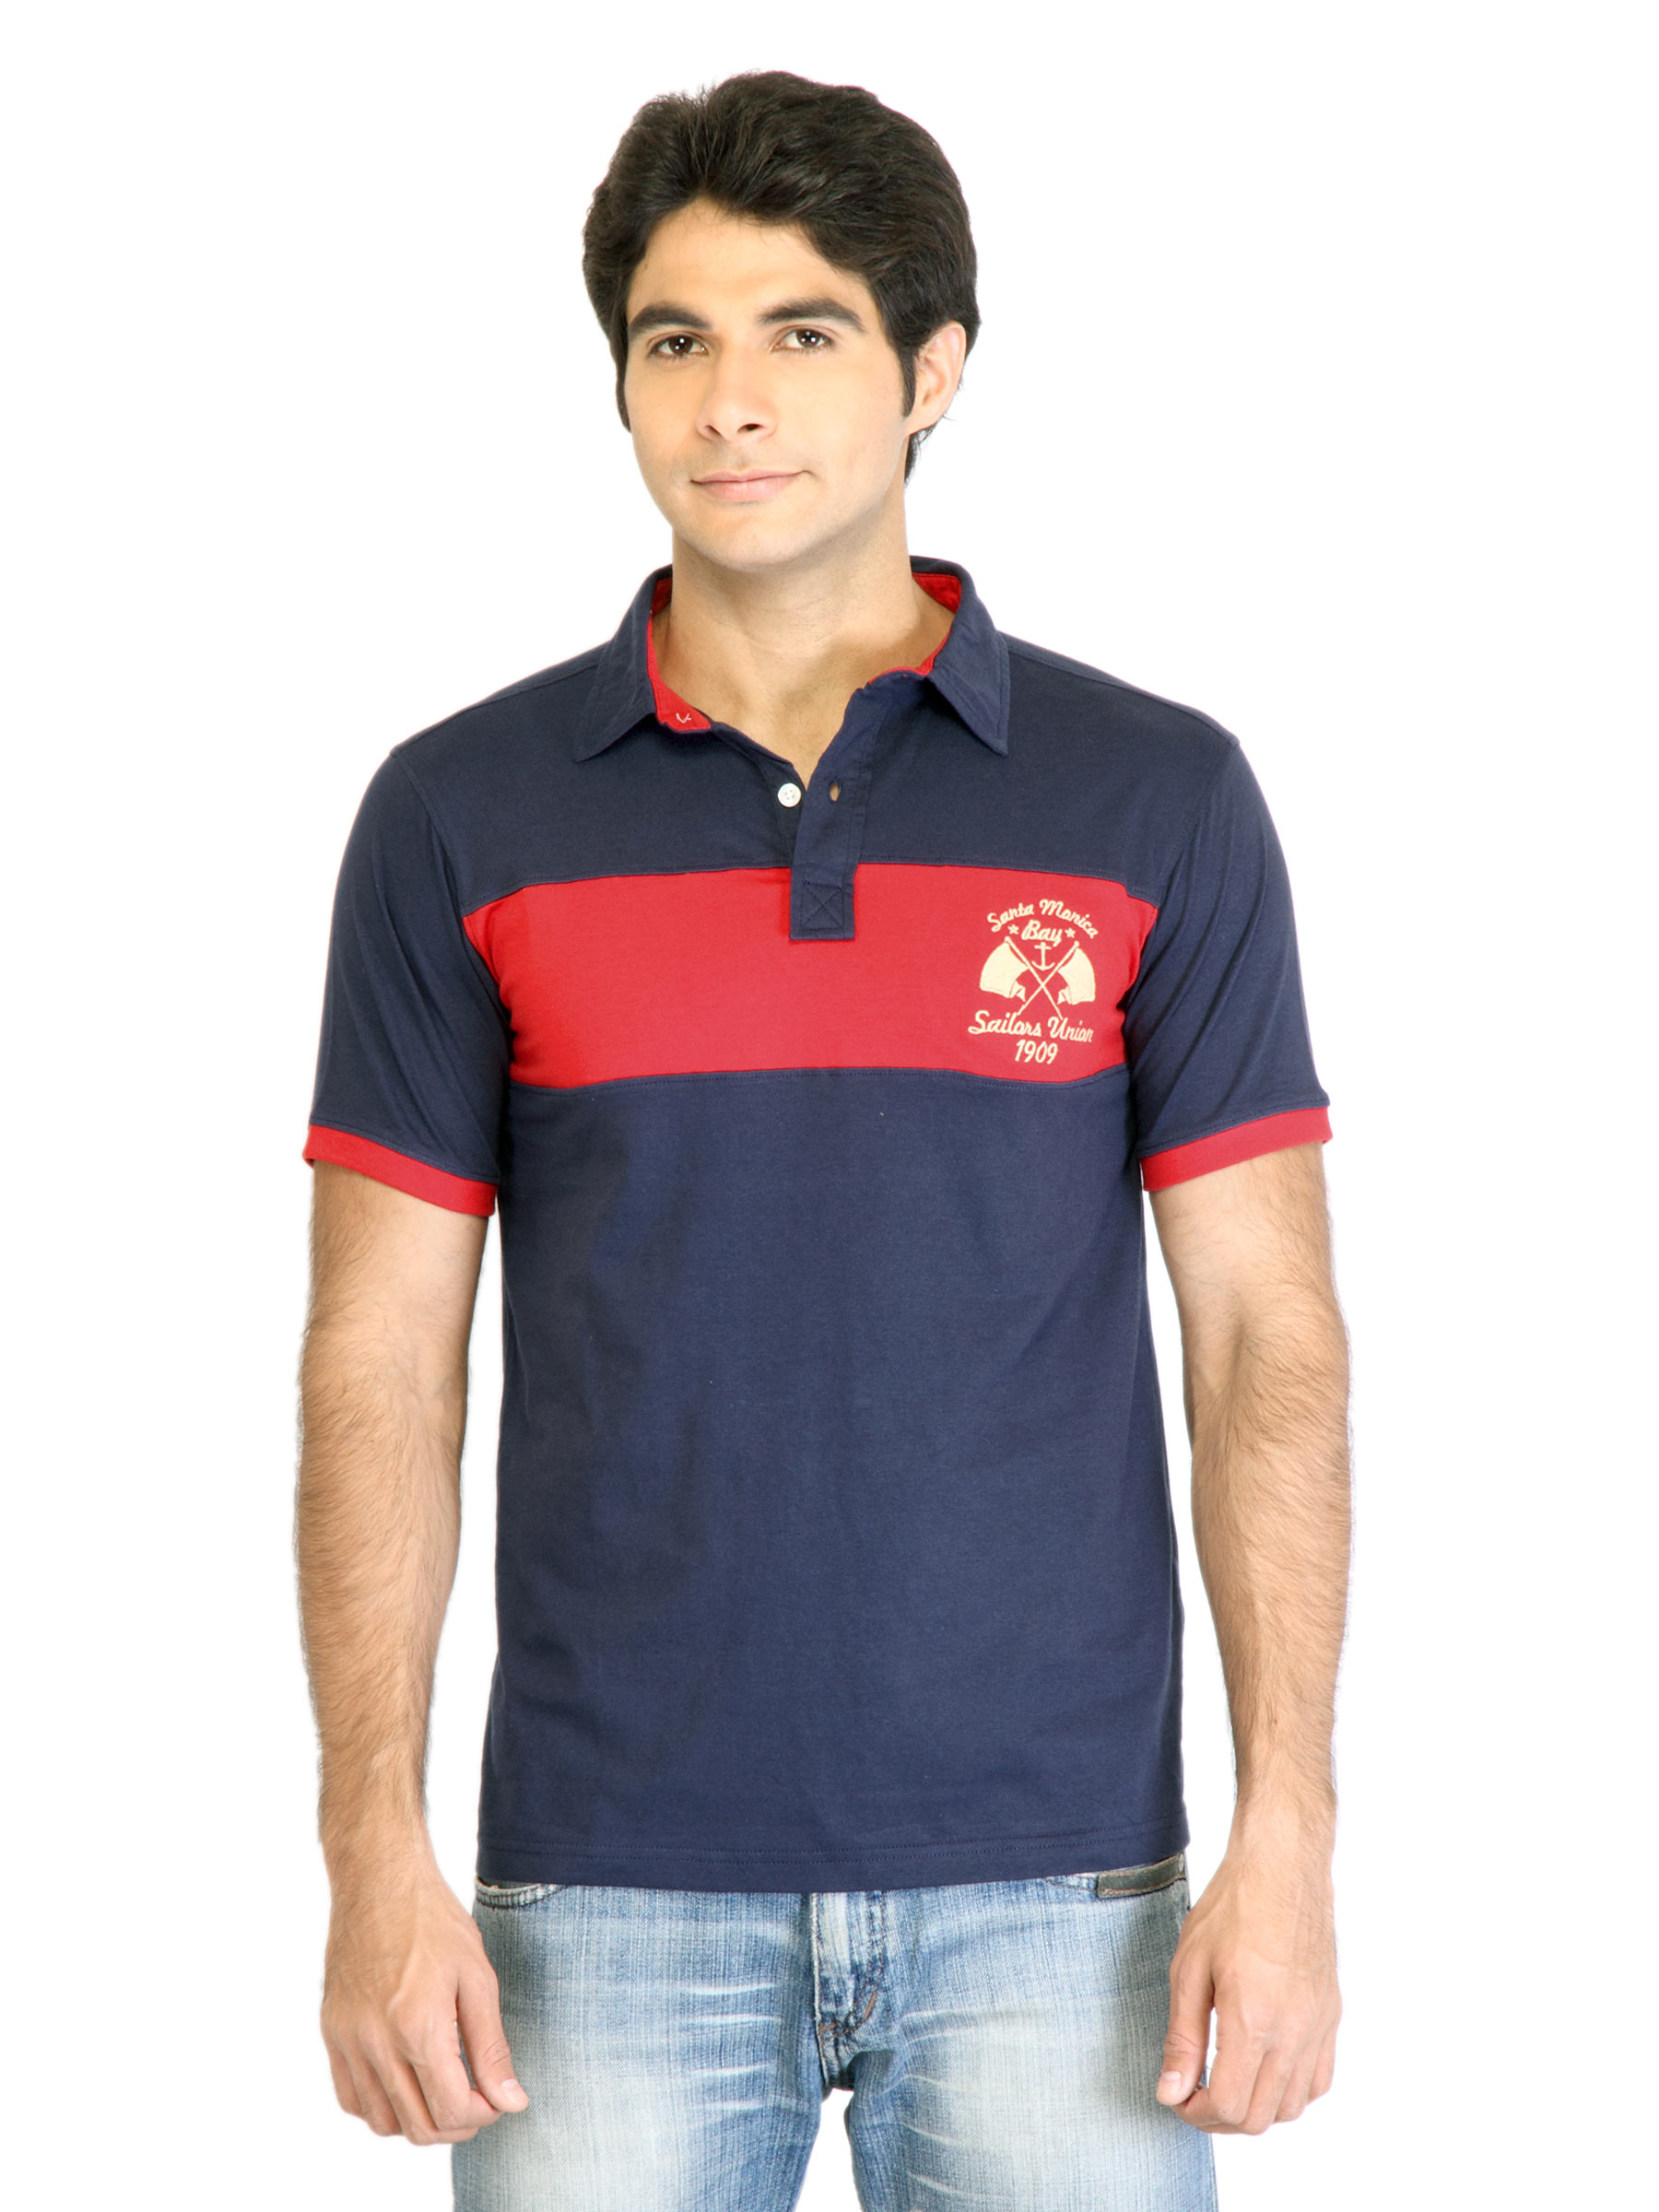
Locomotive Men Solid Navy Blue Polo TShirt
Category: Apparel / Topwear / Tshirts
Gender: Men
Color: Navy Blue
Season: Fall 2011
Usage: Casual